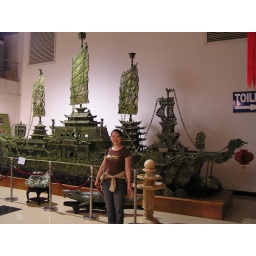
Taeko standing in front of a Jade boat